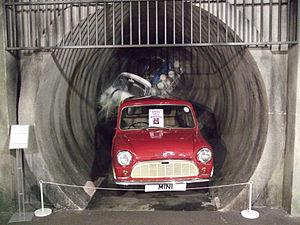
L'or se barre est un film britannique réalisé par Peter Collinson, sorti en 1969.